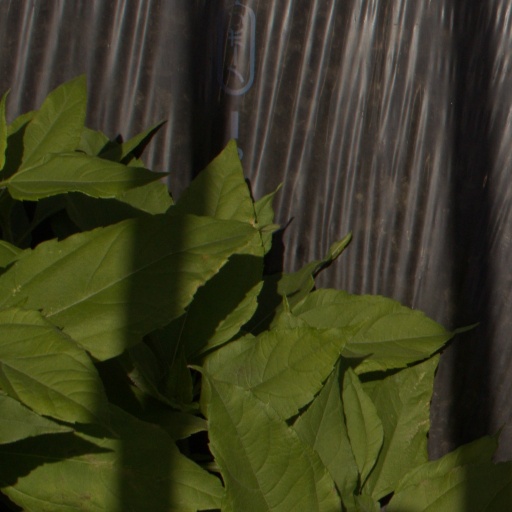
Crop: Jerusalem artichoke